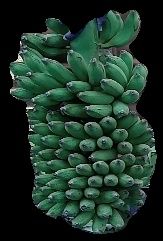
Variety: elakki-bale
Grade: grade1